Saint-Cyprien station

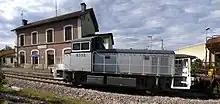
SNCF Class Y 8000 passing Saint Cyprien station

Saint-Cyprien is a railway station of modest size and importance in the village of Saint-Cyprien, Dordogne, France. The station is located on the Siorac-en-Périgord - Cazoulès railway line. The station is served by TER (local) services operated by the SNCF.